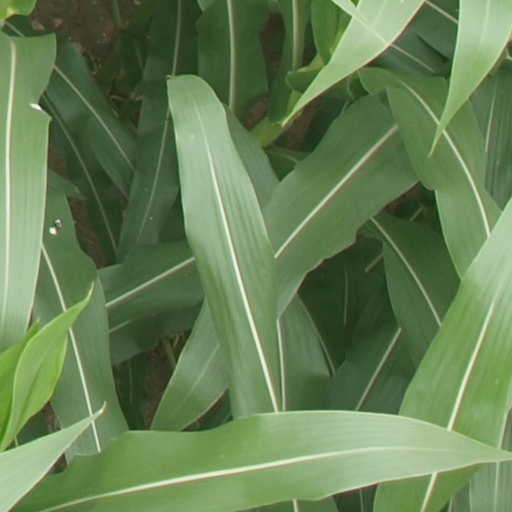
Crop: maize; corn